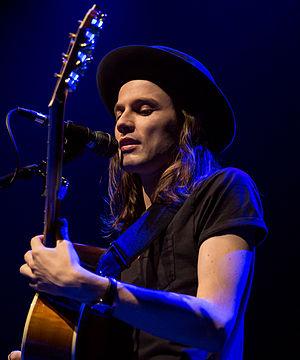
James Bay, né le 4 septembre 1990 à Hitchin dans l'Hertfordshire, est un chanteur, auteur-compositeur et guitariste anglais.